Damboa

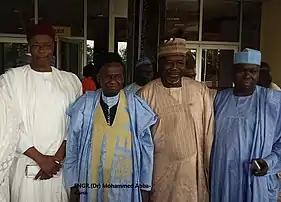
Famous Elders of Damboa

Federal University of Agricultural Technology Damboa (Proposed)